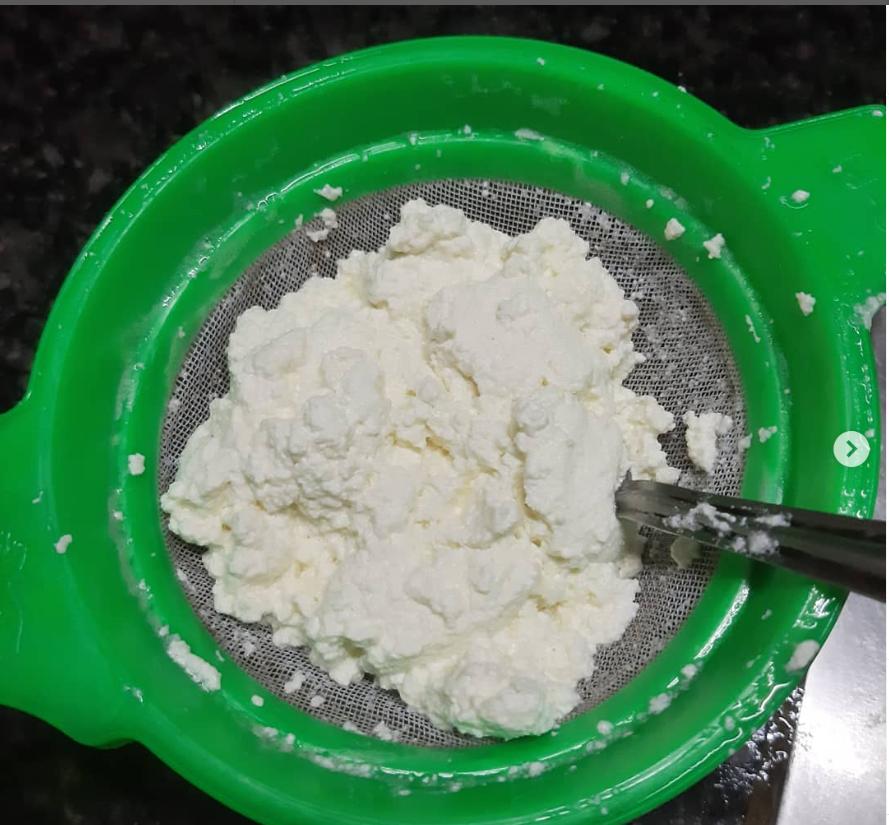
Hii ni mafuta ambayo upatikana juu ya maziwa baada ya kukamuliwa , mtu anaeza zitumia kwa njia tofauti tofauti kama kupika mboga ama ata kujipaka.